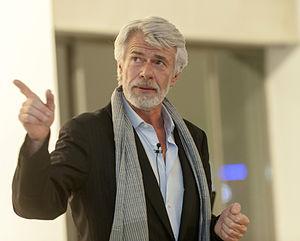
Chris Dercon, né en 1958 à Lier, est un historien de l'art, commissaire d'exposition et directeur de musée belge, spécialiste des rapports entre art ancien et art contemporain. Il est considéré comme un des grands commissaires d'exposition européens. Il est aujourd'hui Président de la Réunion des musées nationaux - Grand Palais, établissement public à caractère industriel et commercial français.